Mangala (game)

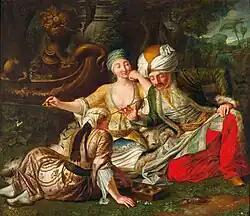
Johann Samuel Mock, "Mangala Game", 1730–1735. National Museum in Warsaw

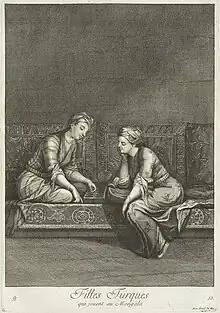
Two Turkish girls playing mangala, 1700s

Mangala is a traditional Turkish mancala game. It is strictly related to the mancala games Iraqi Halusa, Palestinian Al-manqala, and Baltic German Bohnenspiel. There is also another game referred as Mangala played by the Bedouin in Egypt, and Sudan, but it has quite different rules.